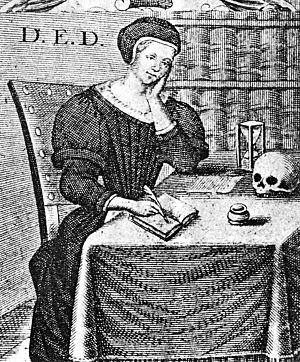
Dorothe Engelbretsdatter / Liv
Titelblad på førsteudgaven af Dorothe Engelbretsdatters bog Taare-Offer
Tittelkobberet på førsteutgaven av Dorothe Engelbretsdatters bok Taare-Offer, 1685
Dorothe Engelbretsdatter var den første kendte kvindelige forfatter i Norge. Hun skrev salmer, lejlighedsdigte og rimbreve.